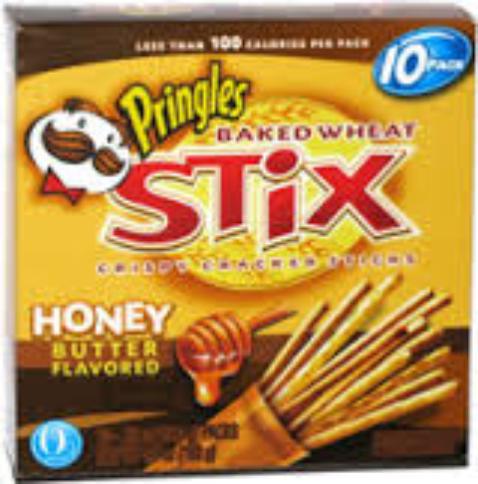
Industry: Food